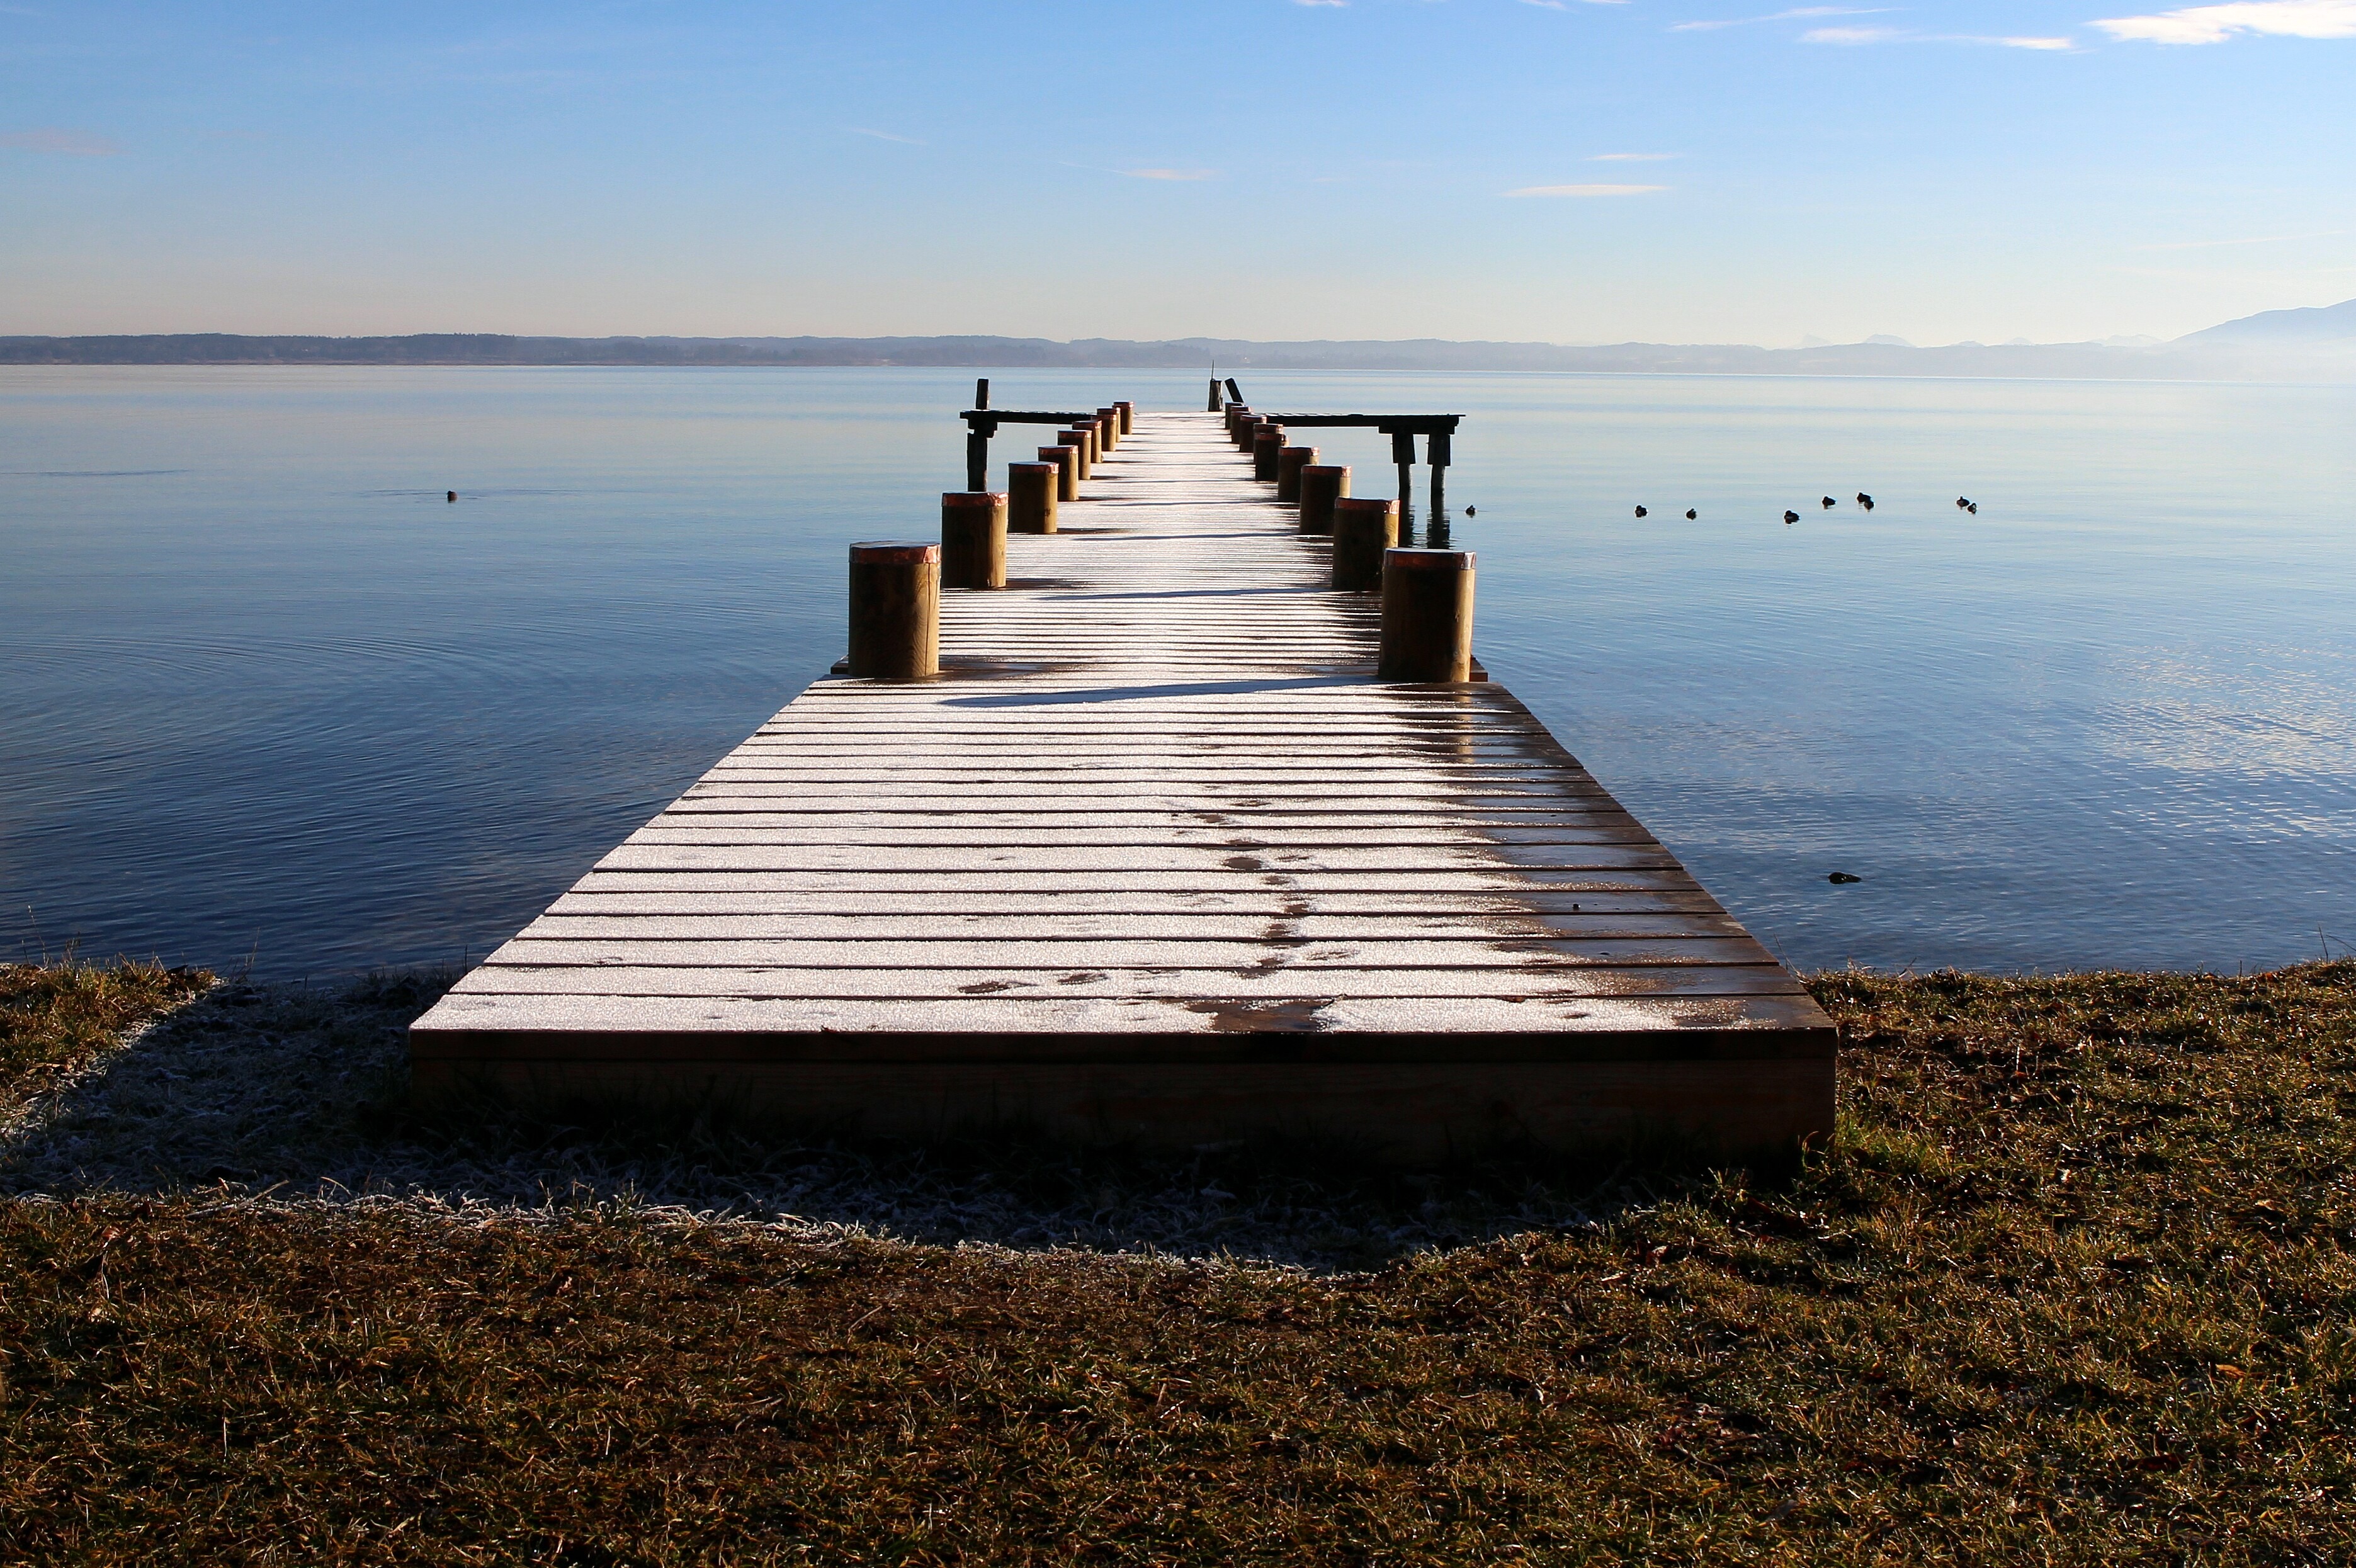
beach, sea, coast, water, sand, ocean, horizon, dock, sky, sunlight, morning, shore, lake, view, pier, walkway, panorama, vacation, web, line, reflection, tower, bay, blue, bank, earth, border, mood, breakwater, blue in blue